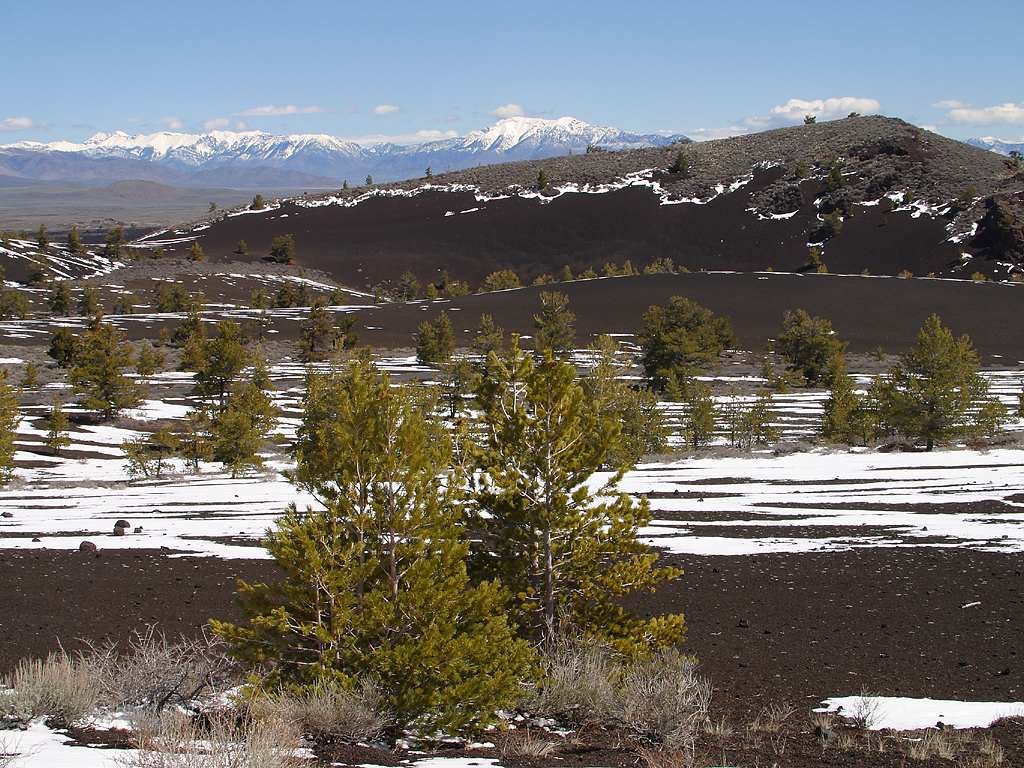
landscape, tree, nature, wilderness, mountain, snow, winter, trail, prairie, lake, view, valley, mountain range, bleak, weather, season, ridge, trees, mountains, plateau, fell, loch, tundra, steppe, mountainous landforms